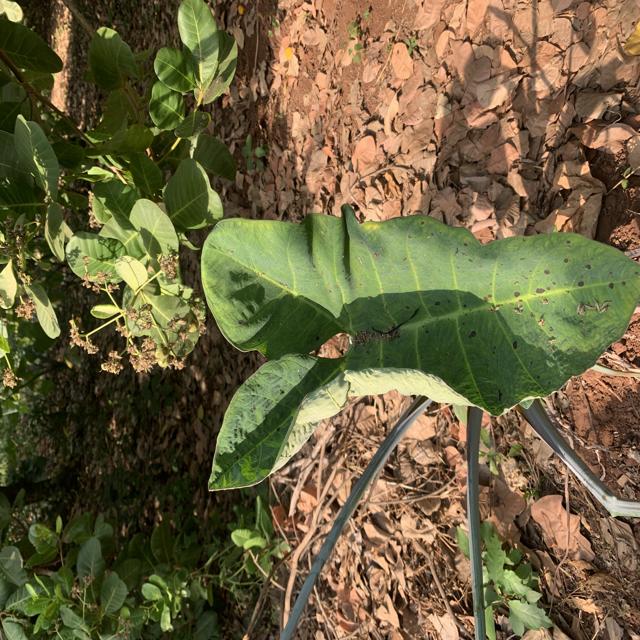
Label: Healthy